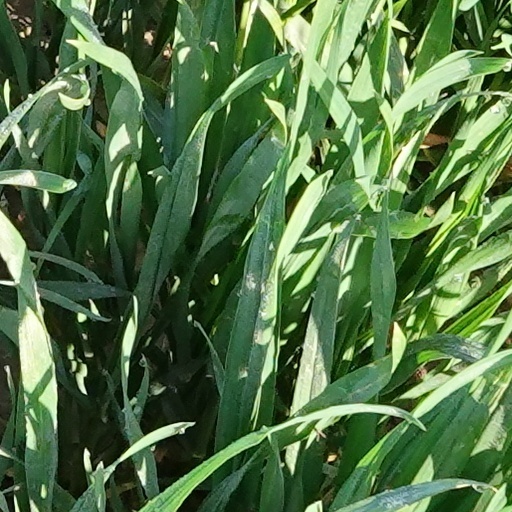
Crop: wheat